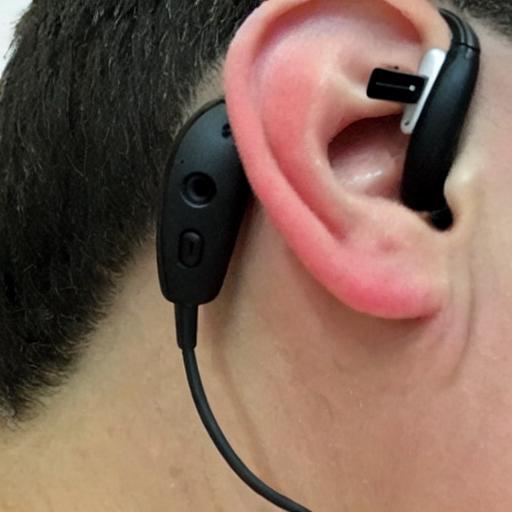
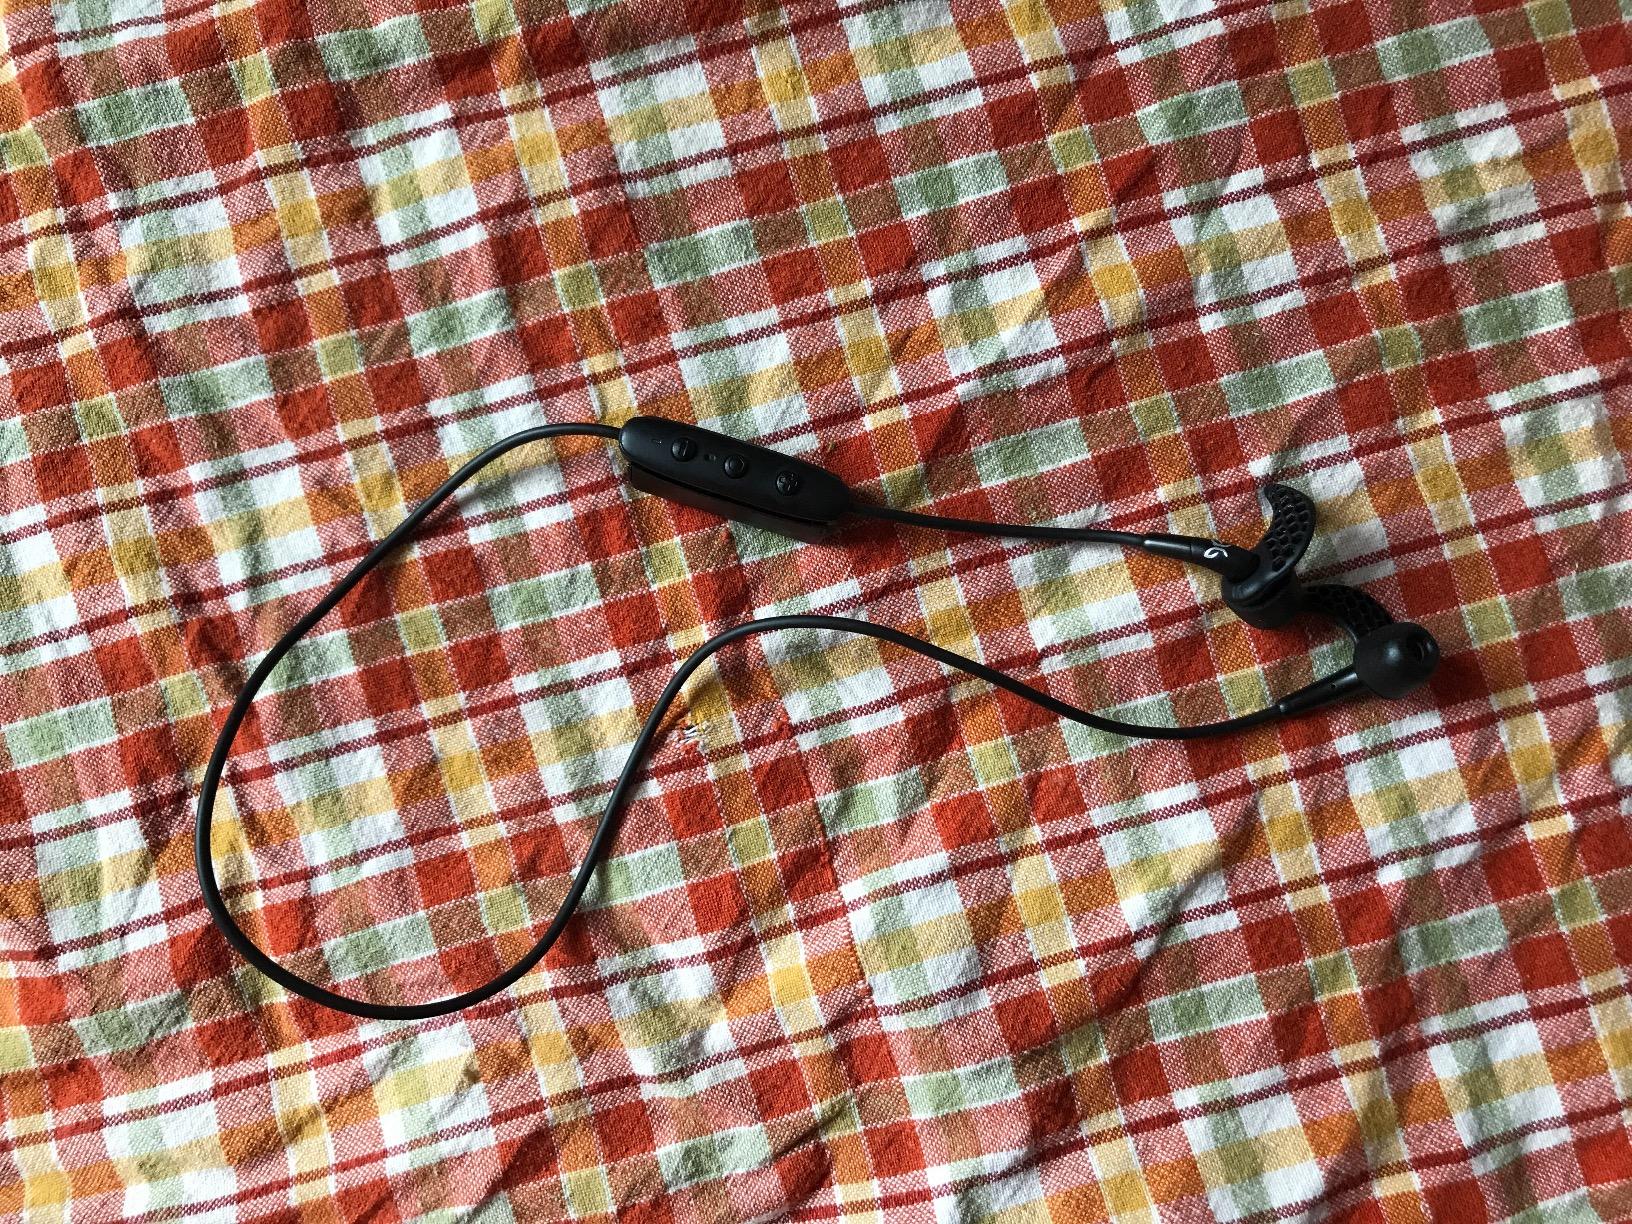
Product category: headphones
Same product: no